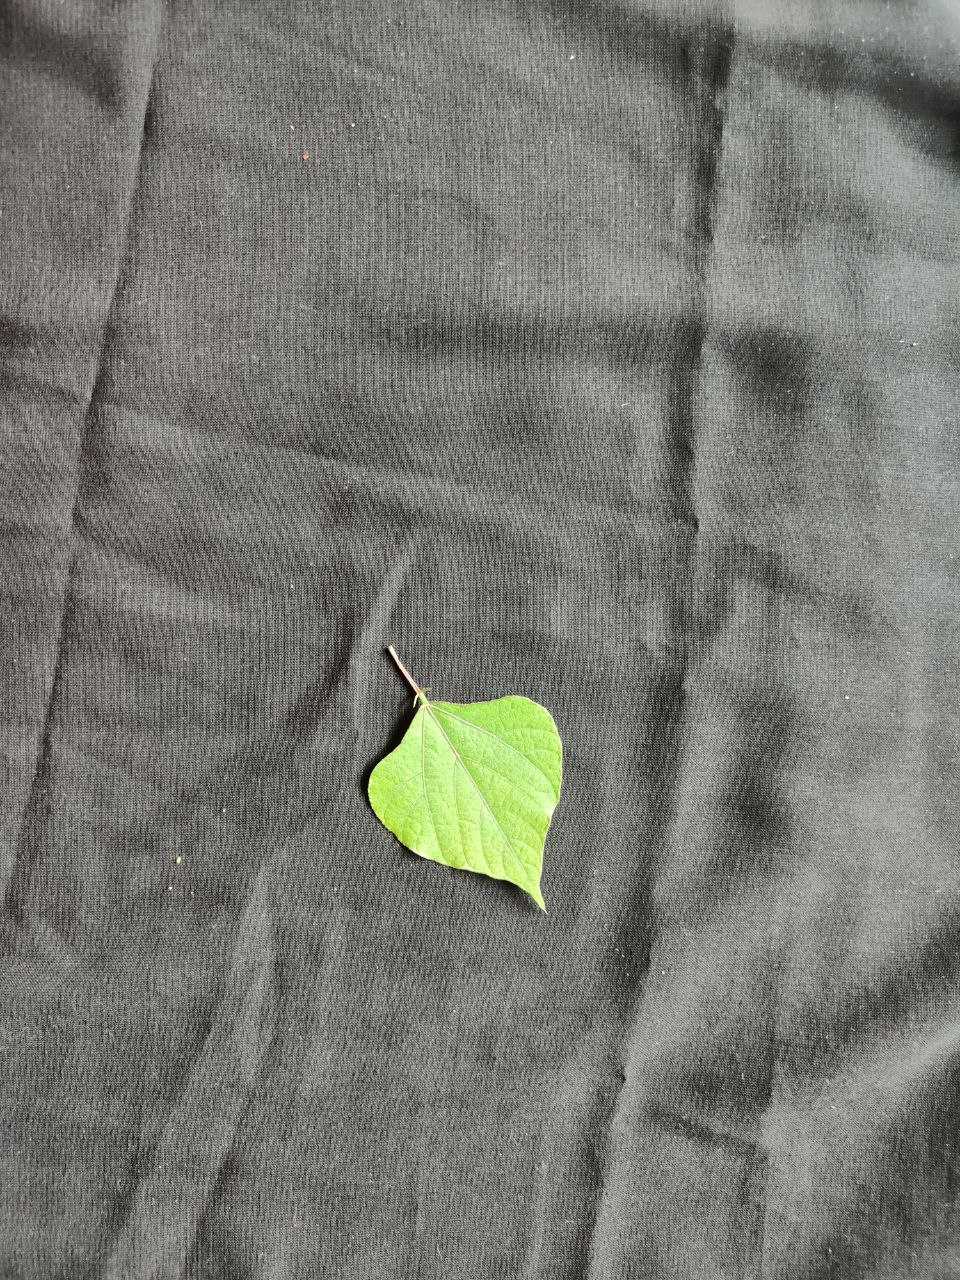
Crop: bean
Leaf condition: Fresh Leaf